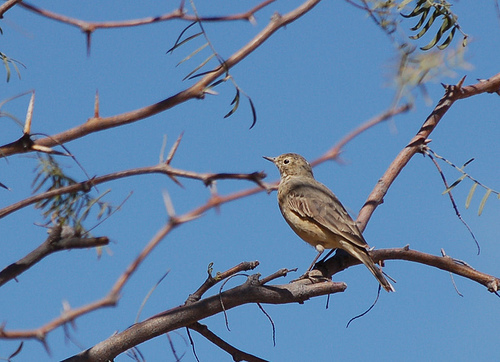
this bird has a light brown belly and breast with darker brown crown and back.
a bird with a tan body and long rectrices and a pointed brown bill.
this is a grey bird with grey wings and a pointy beak.
this bird is brown in color with a small beak, and light eye rings.
this bird is brown with white on its stomach and has a very short beak.
this bird is brown with white and has a long, pointy beak.
it a small gray bird with thin beak, has gray/black wings and is pale brown colored on its ventral side.
the bird is small with a pointed bill, and the body is brown.
this bird has a brown crown, brown primaries, and a brown belly.
this bird has a brown crown, brown primaries, and a brown belly.
Species: American Pipit